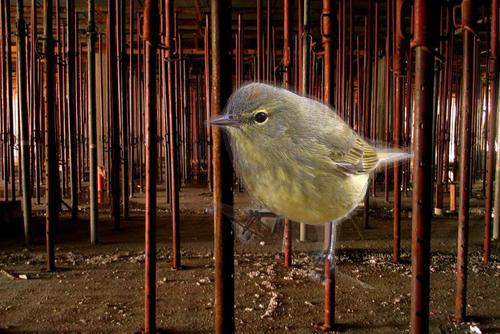
Bird species: Orange_crowned_Warbler
Bird type: landbird
Background: land